Rodrigues parrot

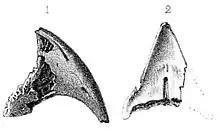
Holotype upper beak, 1867

In 1867, the French zoologist Alphonse Milne-Edwards described subfossil bird bones from Rodrigues he had received via the British ornithologist Alfred Newton, which had been excavated under the supervision of his brother, Colonial Secretary Edward Newton. Among the bones was a fragmentary front part of an upper beak that he identified as belonging to a parrot. Based on this beak, he scientifically described and named the new species "Psittacus rodricanus". While he found the bone similar to the beaks of the lories in the genus "Eclectus", he preferred to give it a less precise classification than assigning it to that genus, due to the scant remains.